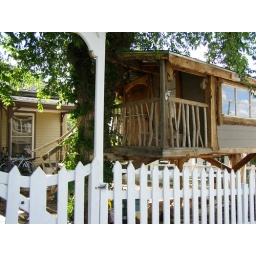
a home made play house in Williams, AR--cute